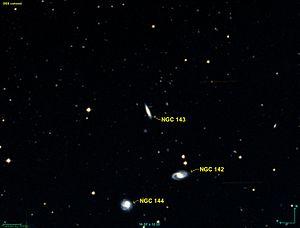
Image créée à l'aide du logiciel Aladin Sky Atlas du Centre de Données astronomiques de Strasbourg et des données de DSS (Digitized Sky Survey).